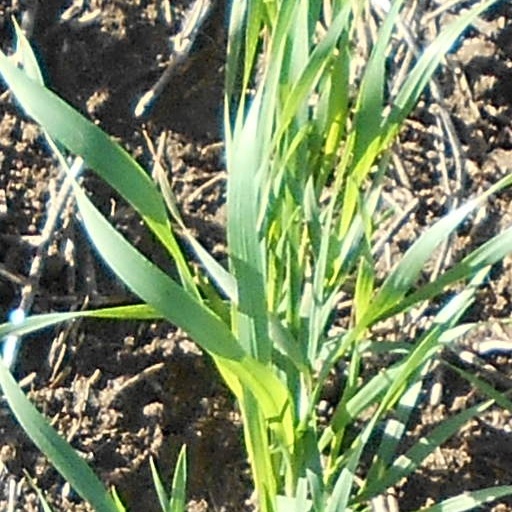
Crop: wheat